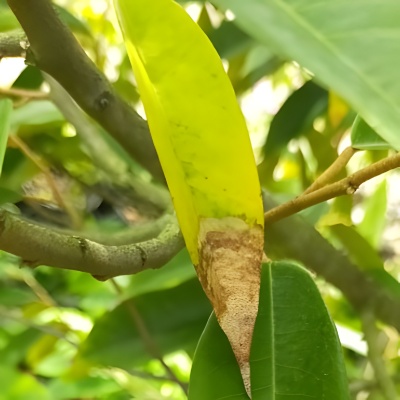
Label: Leaf_Colletotrichum